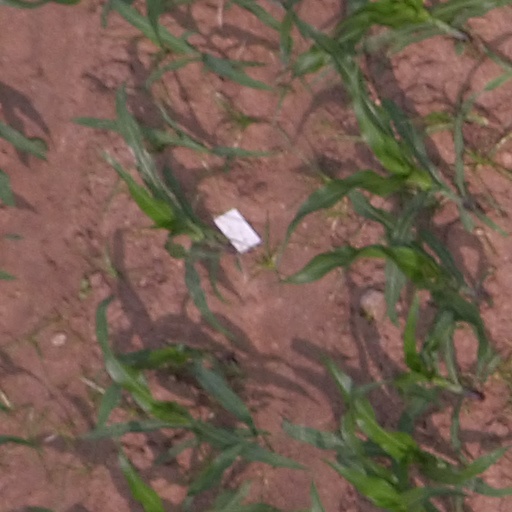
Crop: maize; corn